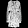
Label: Dress